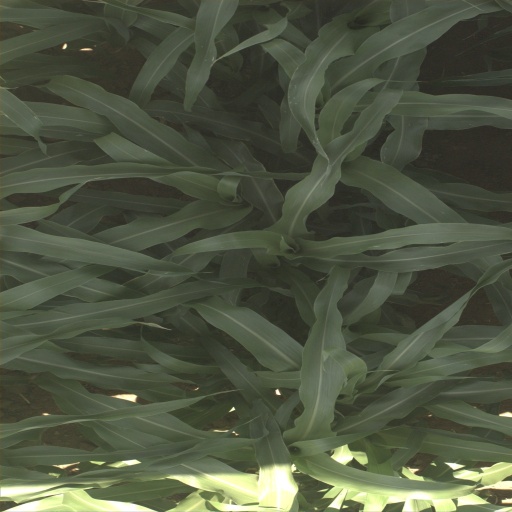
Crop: sorghum